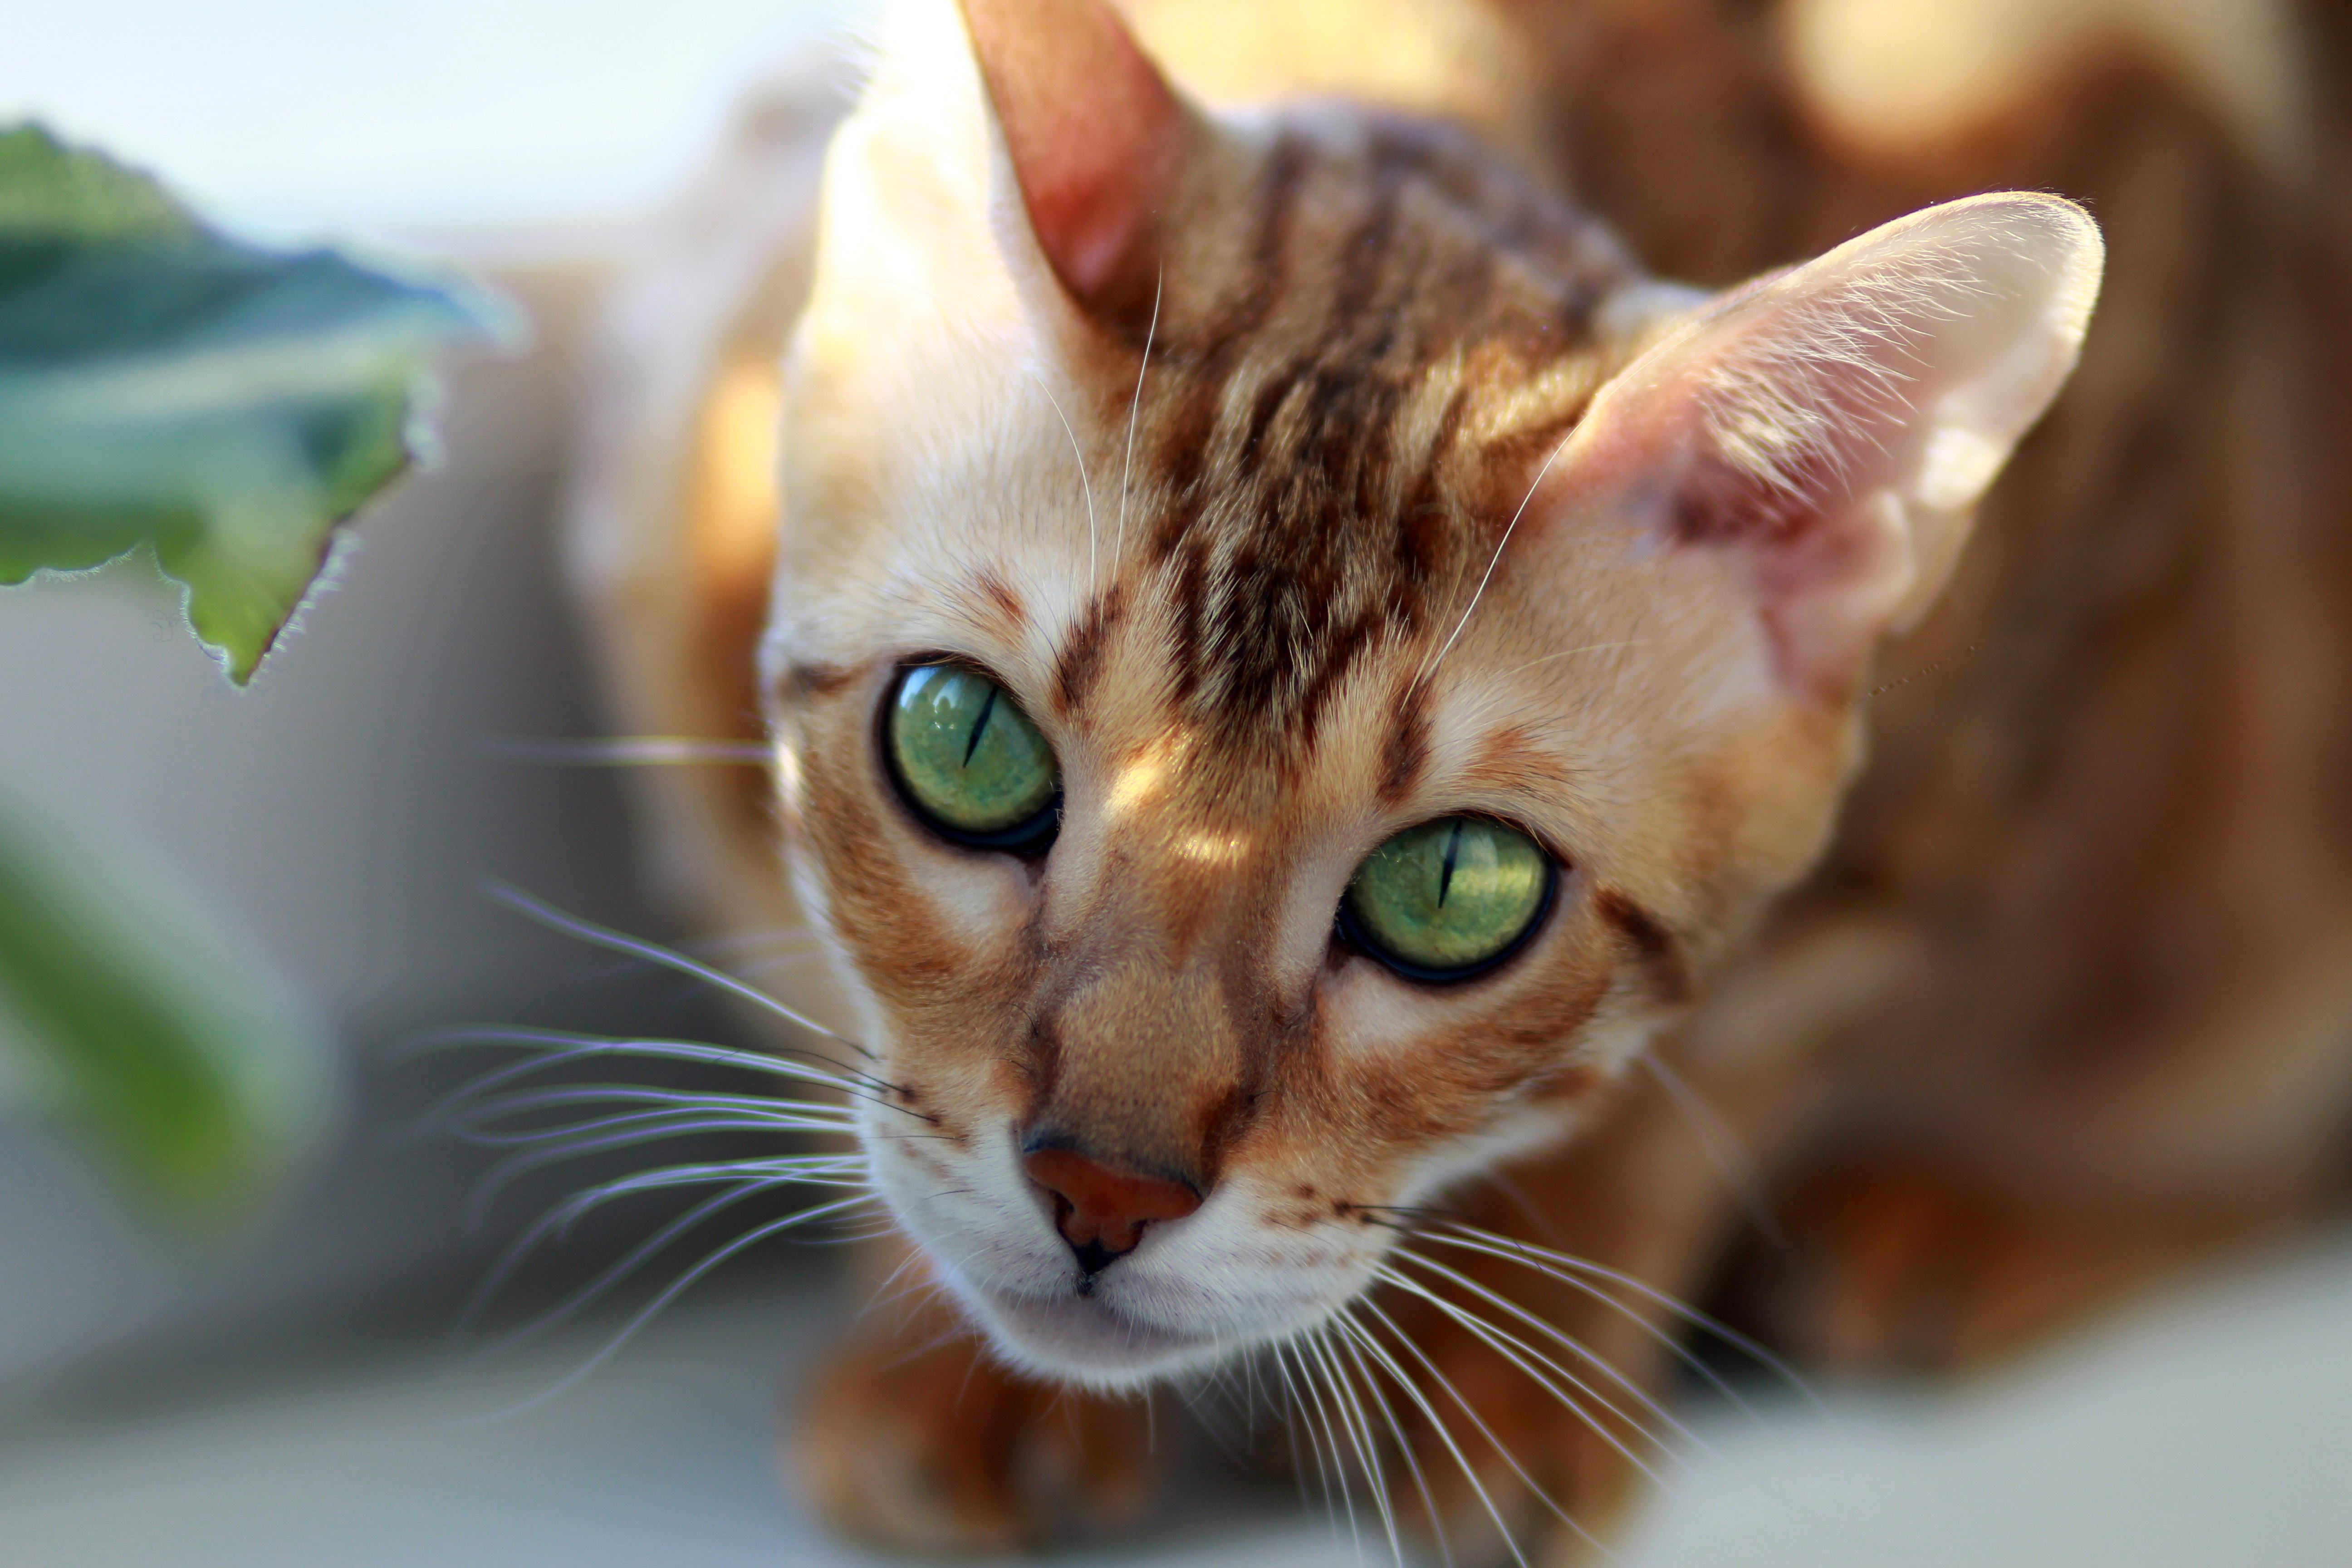
pet, cat, mammal, close up, whiskers, vertebrate, breed, abyssinian, bengal, bengali, on the windowsill, small to medium sized cats, cat like mammal, domestic short haired cat, rusty spotted cat, ocicat, toyger